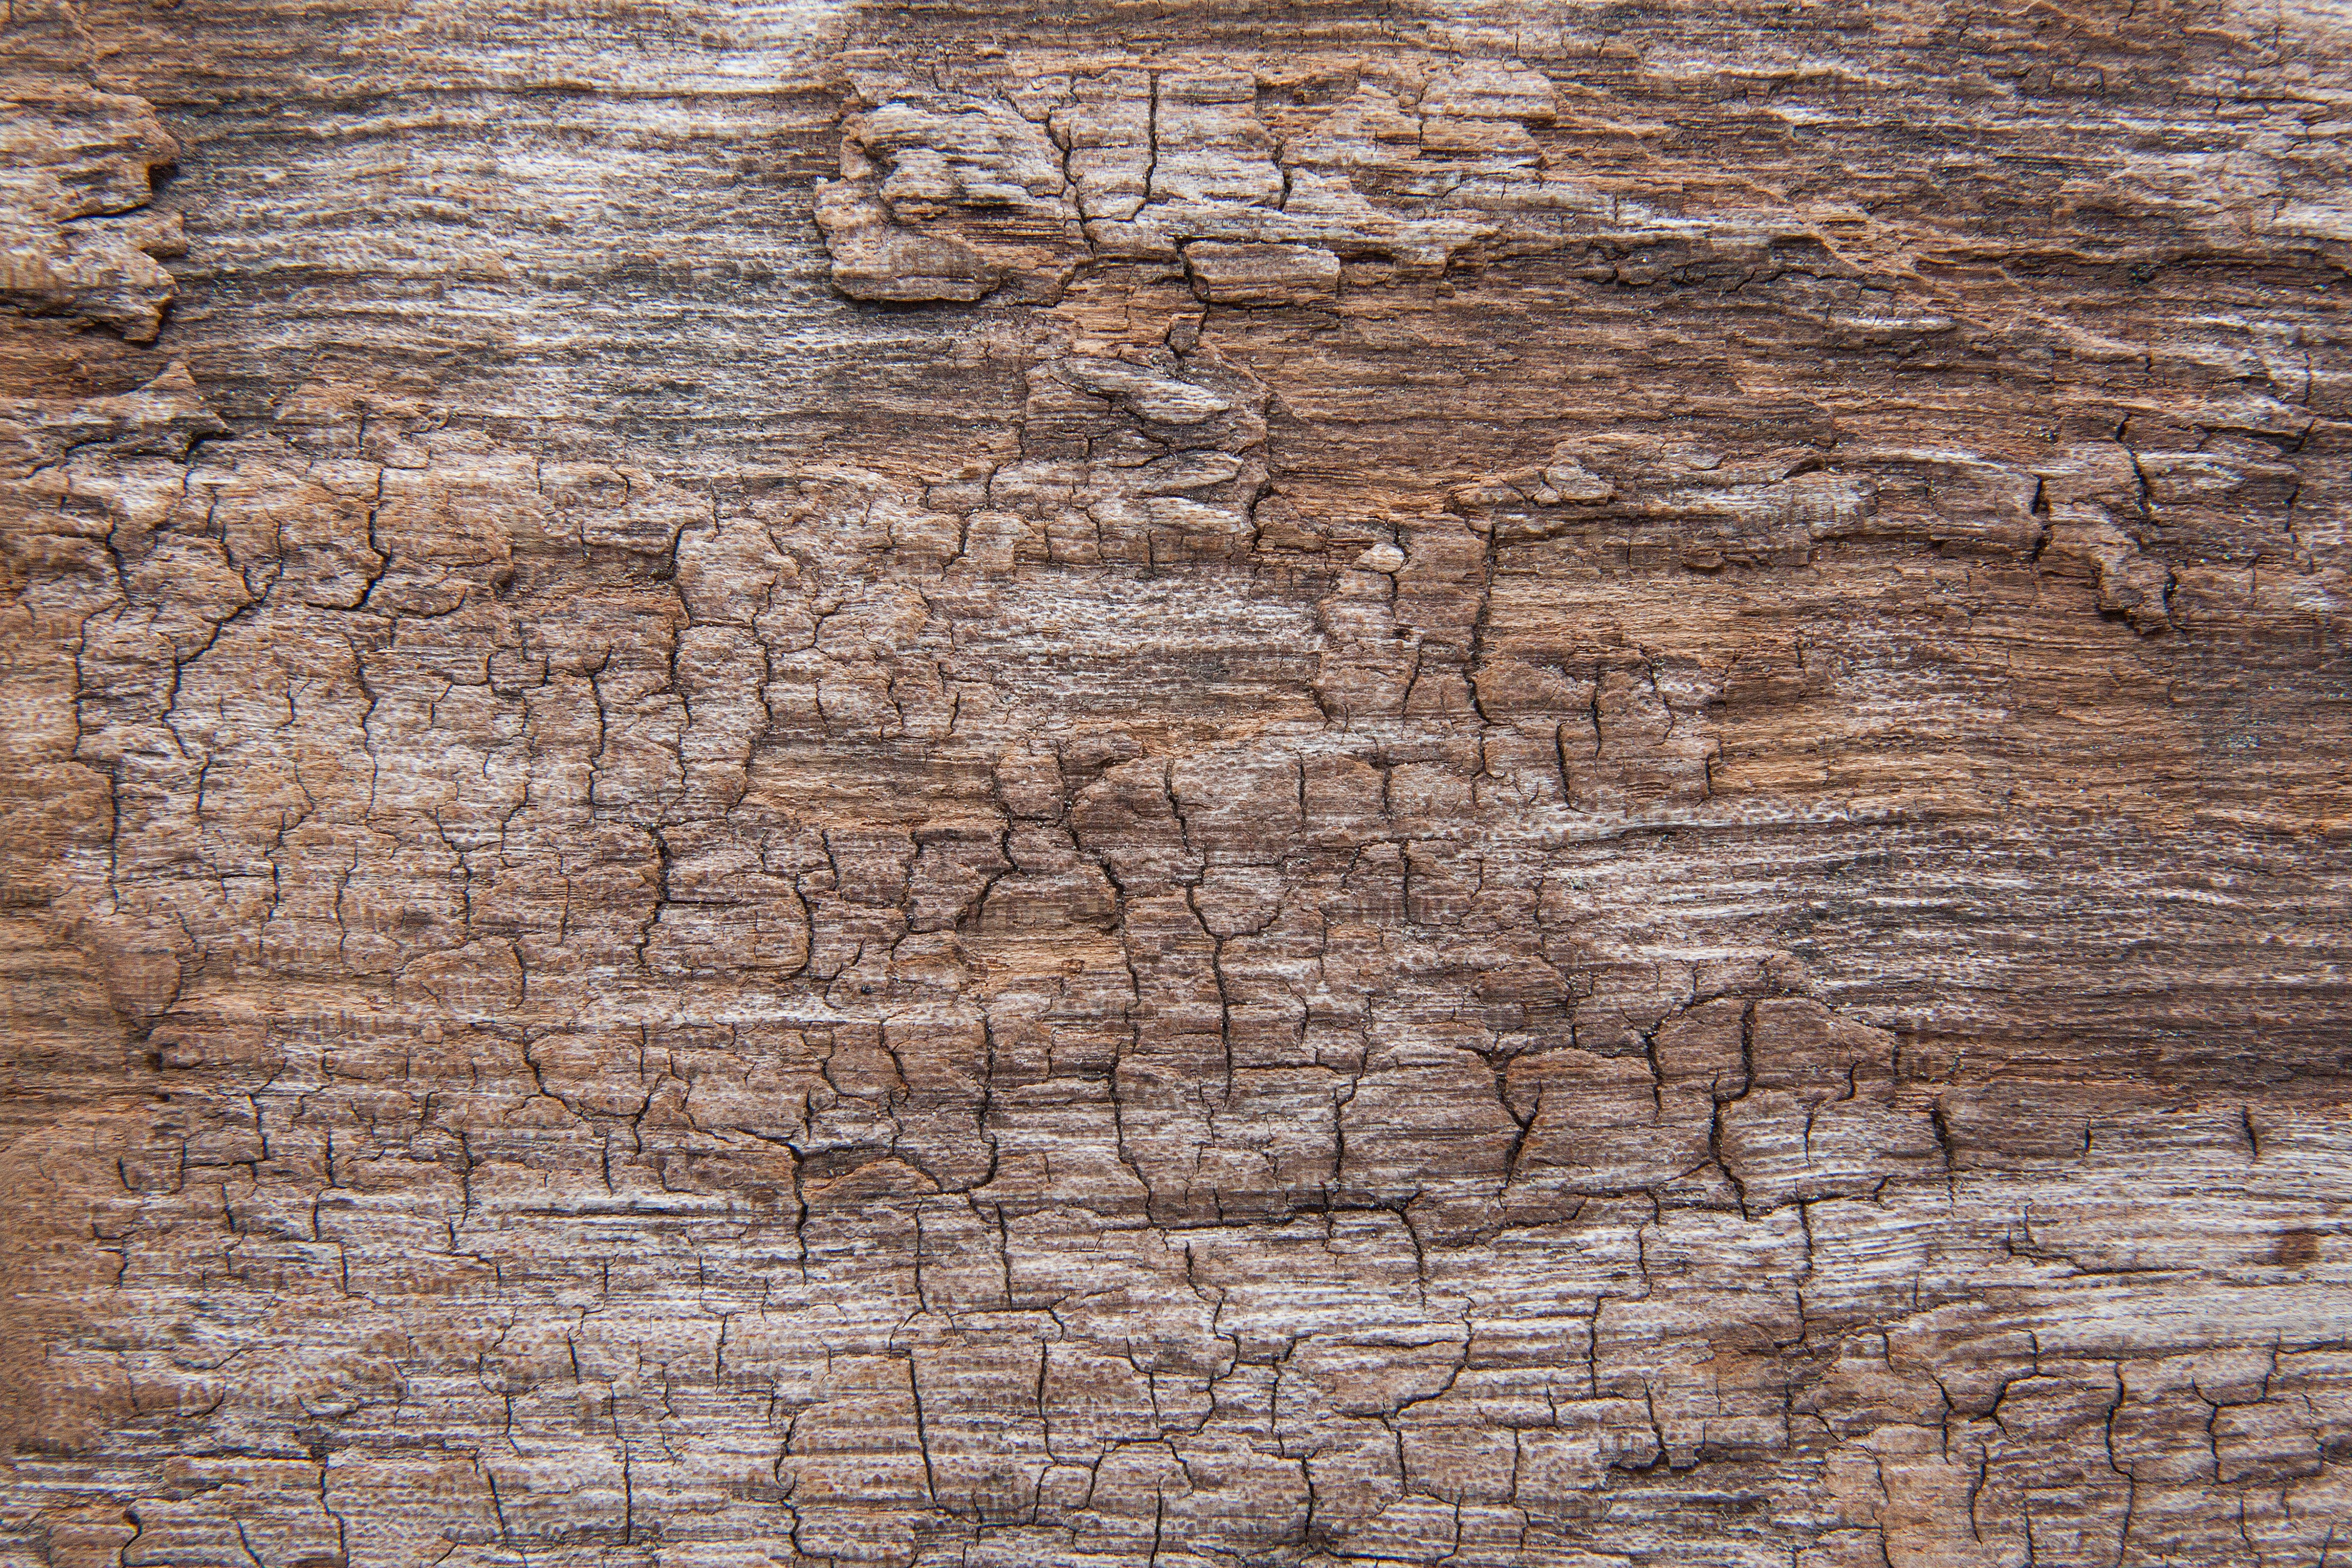
driftwood, tree, rock, structure, wood, texture, trunk, old, wall, formation, brown, stone wall, weathered, grey, background, geology, outcrop, cracks, bedrock, fault, fund